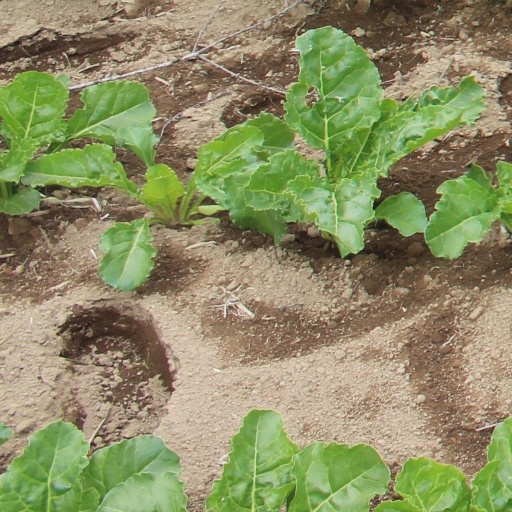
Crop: sugar beet